South African Class 21E

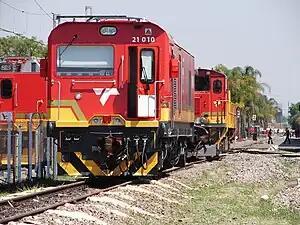
No. 21-010 at Koedoespoort, 29 September 2015

On 16 September 2014, the first of the Class 21E dual voltage electric locomotives for Transnet Freight Rail was rolled out at the CSR Zhuzhou Electric Locomotive Company in China. Two of these locomotives were built in China with another 38 to follow, while the rest were built in South Africa.